Flight of Fury

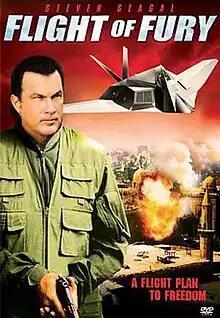
DVD cover

Flight of Fury is a 2007 American action film directed by Michael Keusch, and starring Steven Seagal, who also co-wrote the screenplay with Joe Halpin. The film co-stars Steve Toussaint, Angus MacInnes and Mark Bazeley. The film was released direct-to-DVD in the United States on February 20, 2007.